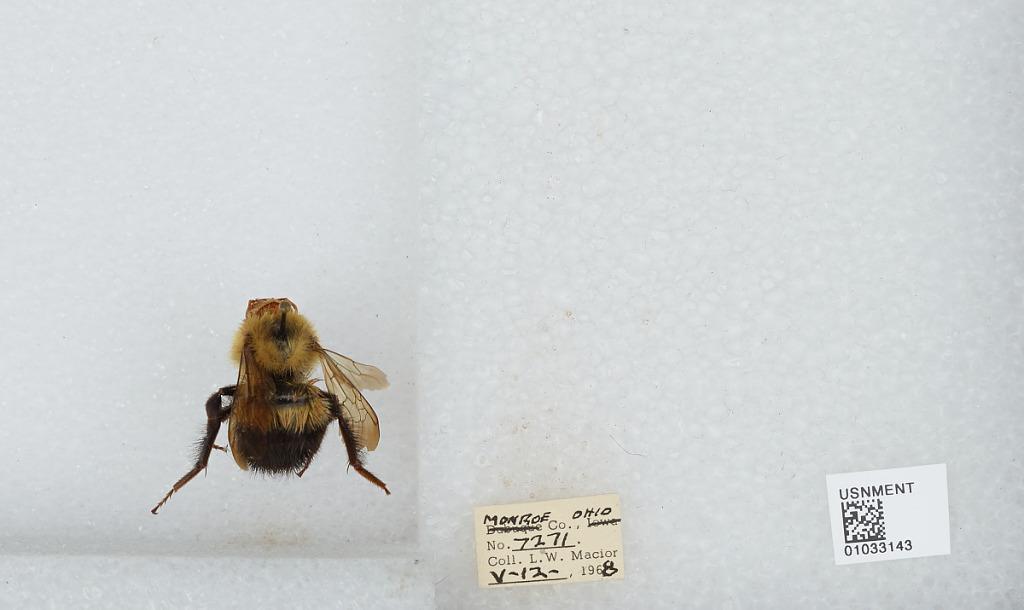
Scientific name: Bombus (Pyrobombus) vagans vagans Smith
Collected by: L. Macior
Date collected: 1968-5-12
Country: United States
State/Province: Ohio
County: Monroe
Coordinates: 39.73, -81.08